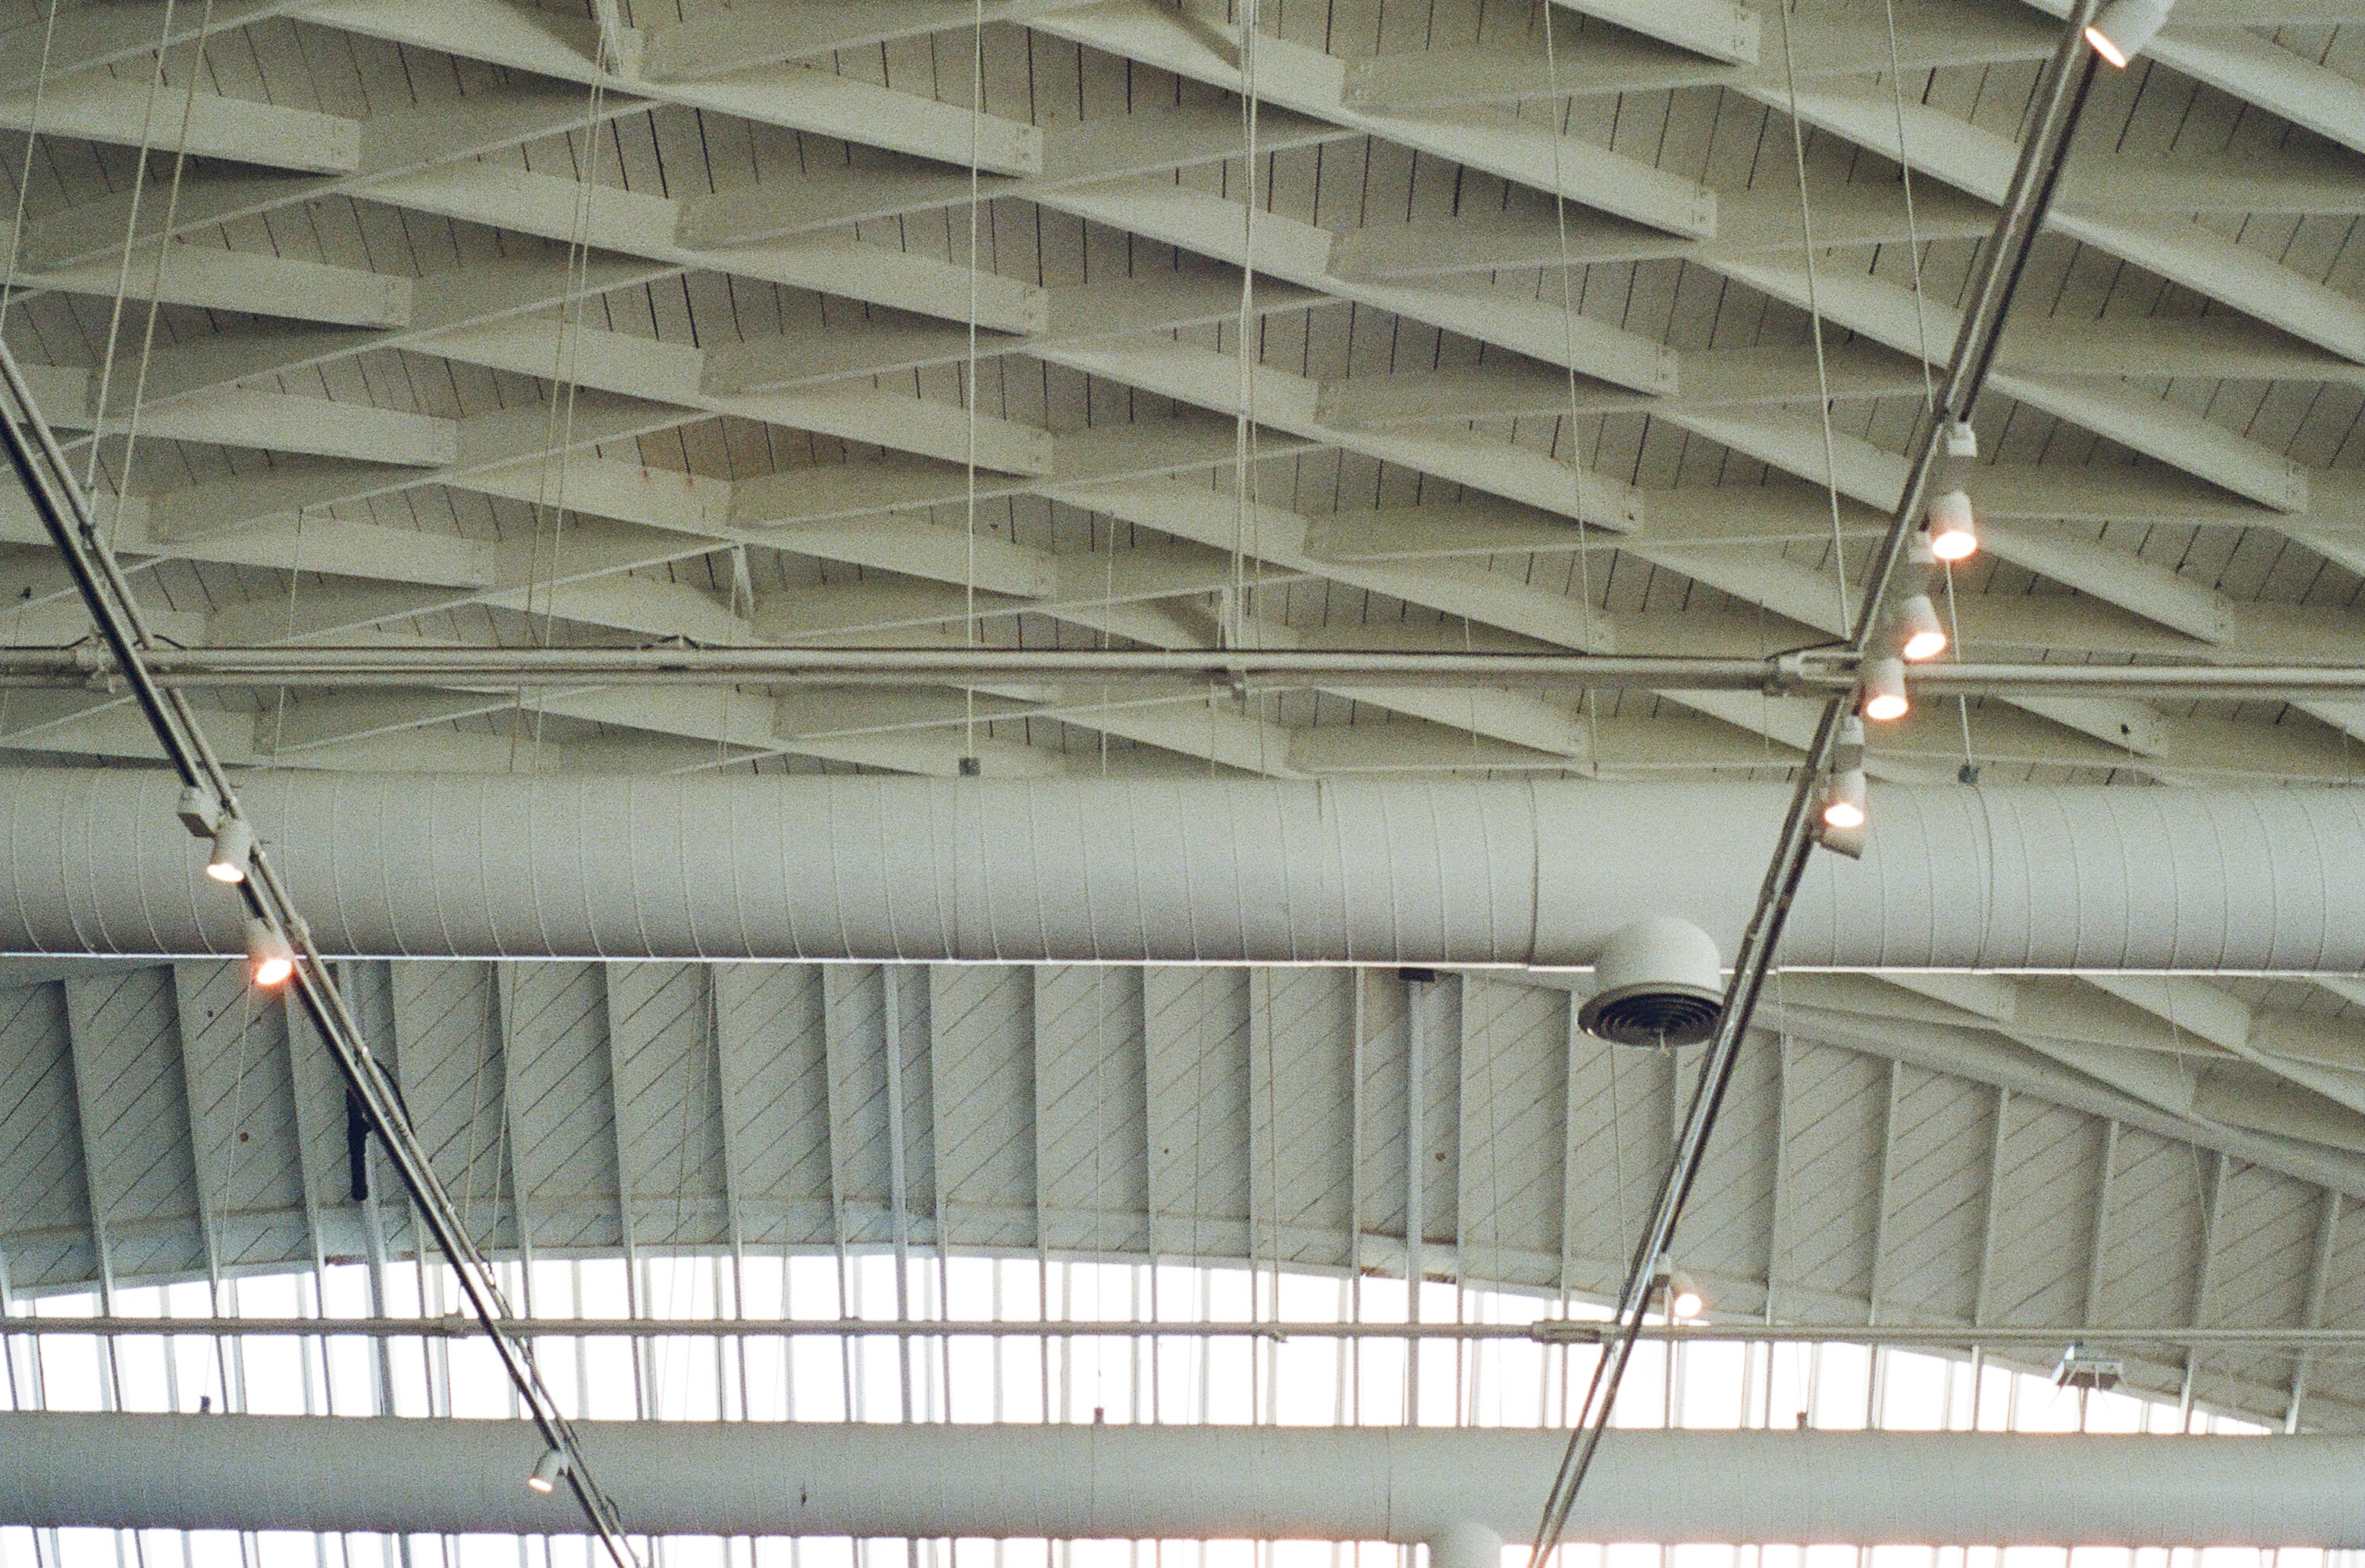
structure, white, roof, wall, beam, ceiling, mast, hall, metal, facade, interior design, pipe, net, scaffolding, reinforced concrete, window covering, outdoor structure